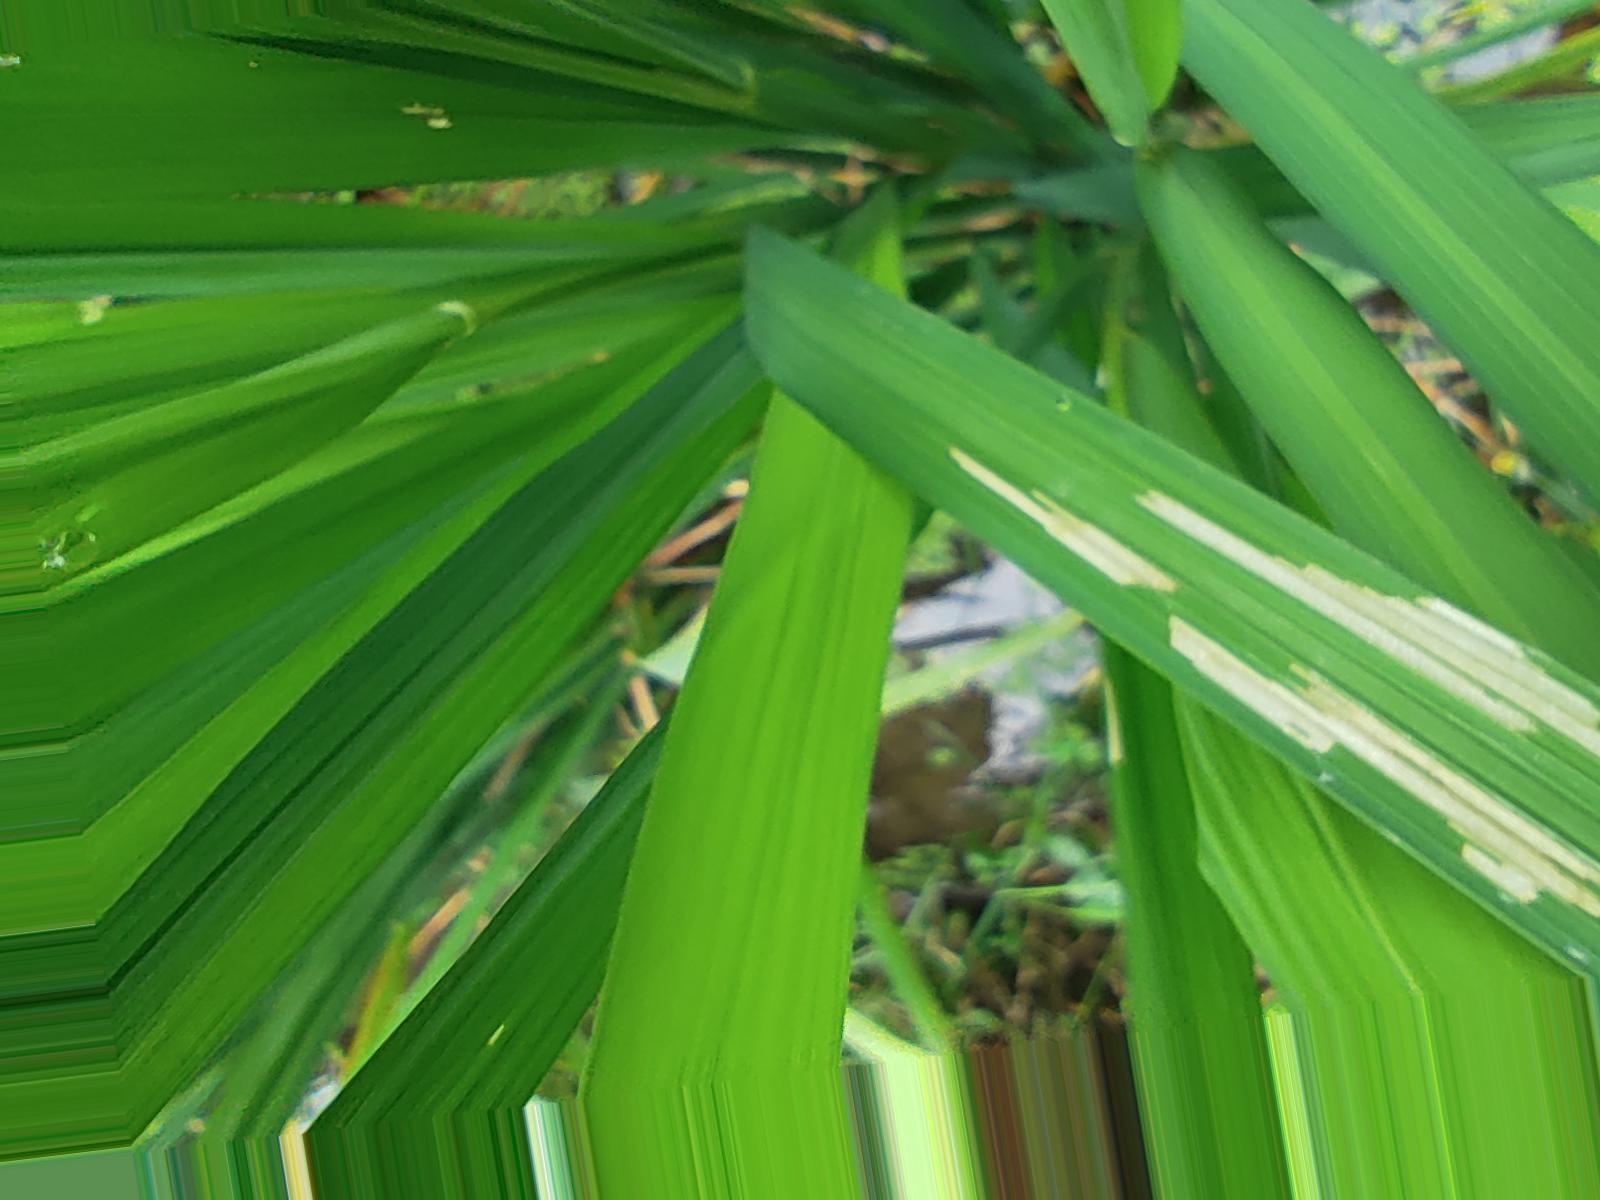
Nhãn: Sâu gai ( Hispa )